Hawthorn Football Club

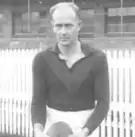
Captain coach 1947–1949, Albiston was one of the characters of the club's most bitter internal fight

1950 started with the club in turmoil. The club appointed Bob McCaskill as coach, and he wanted Kevin Curran to be captain. Outgoing captain-coach Alec Albiston was angry as he was told by a member of the board that he would remain as captain. Brownlow Medallist Col Austen sided with Albiston and a split occurred. The board sided with the new coach and gave Albiston and Austen open clearances. Without the club's best two players, the team did not win a match in 1950. New captain Kevin Curran was suspended for striking Austen on the first occasion Hawthorn and Austen's new club Richmond played.